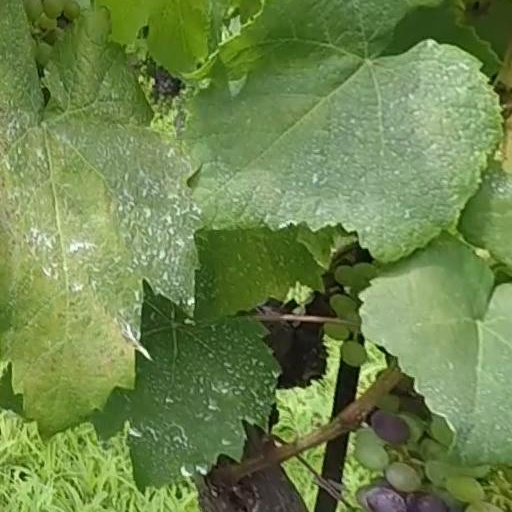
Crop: grape